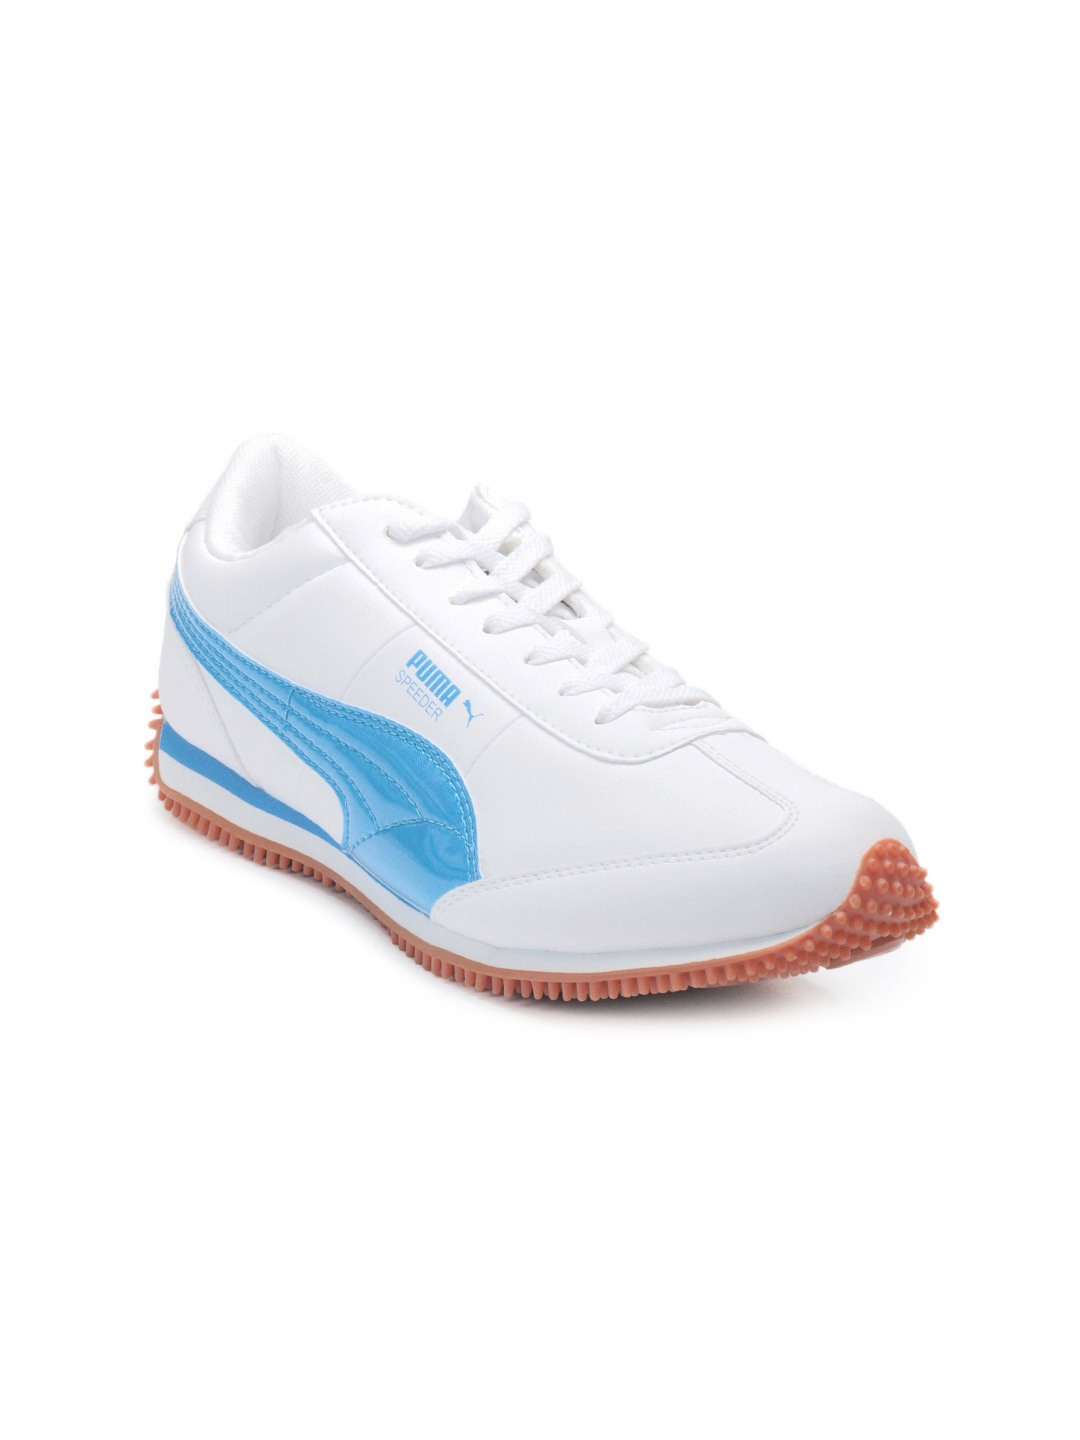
Puma Women Speeder Wns Ind White Sports Shoes
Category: Footwear / Shoes / Sports Shoes
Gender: Women
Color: White
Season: Summer 2012
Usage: Sports